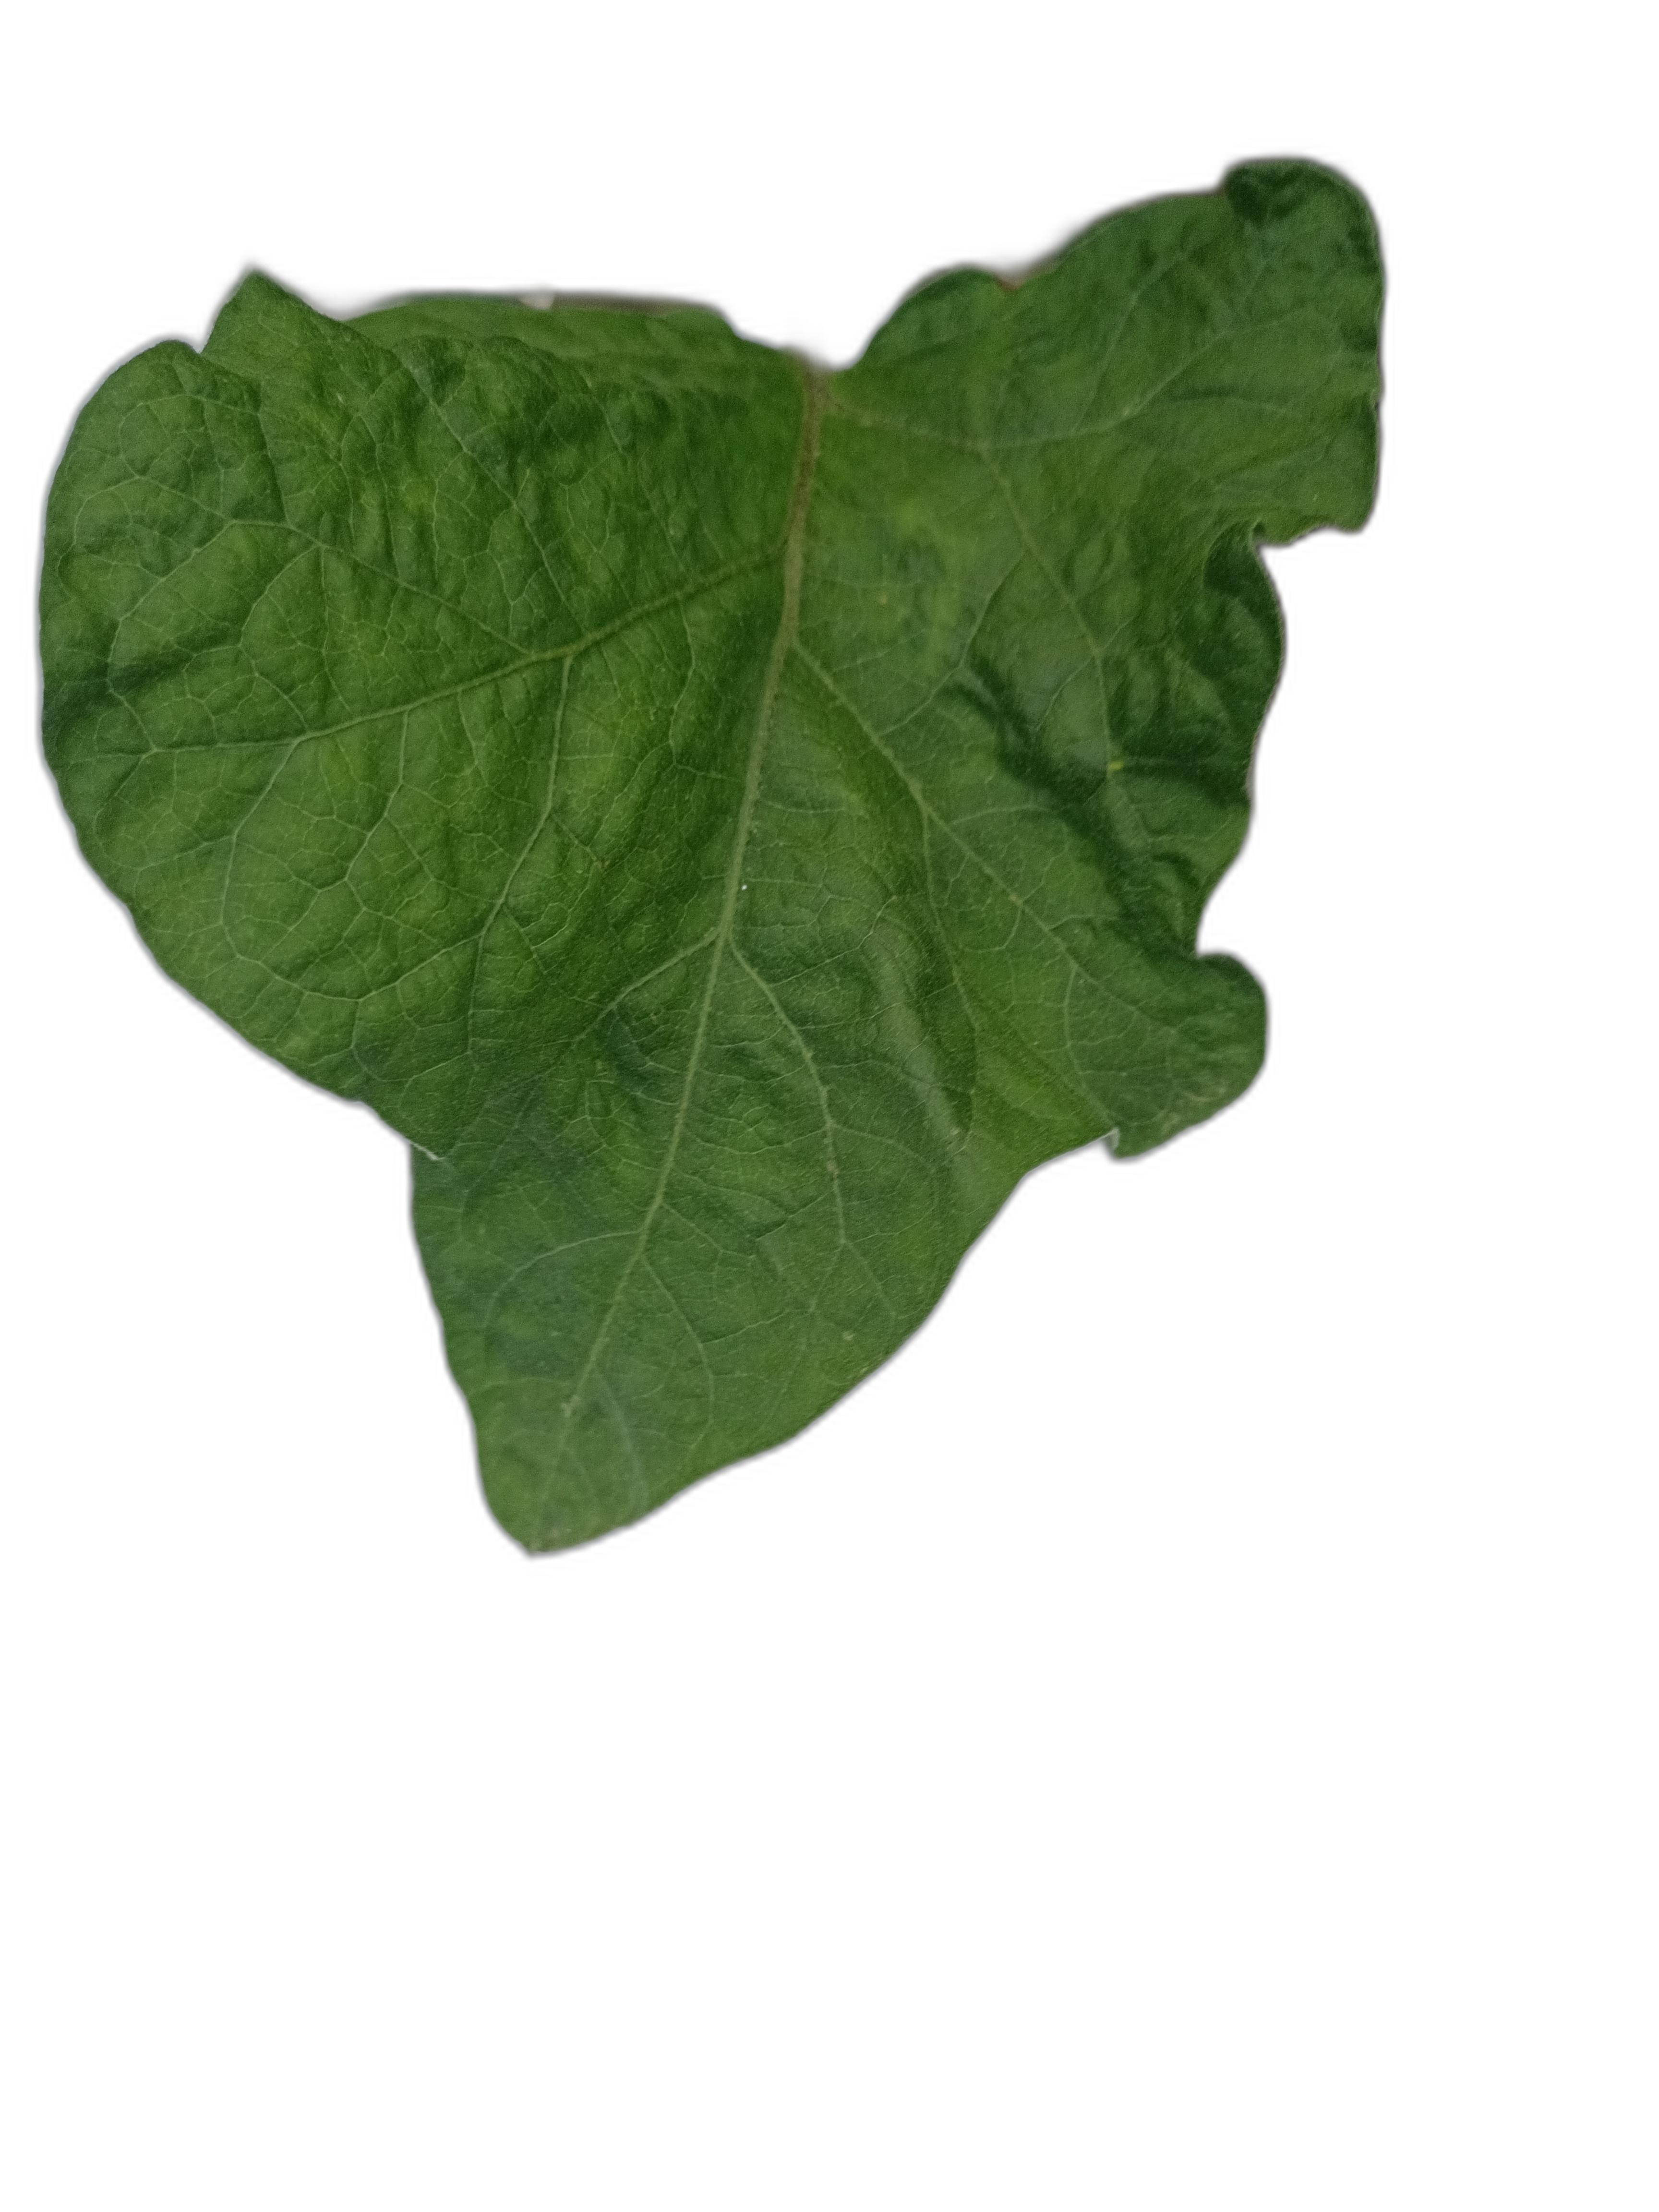
Label: Mosaic Virus Disease